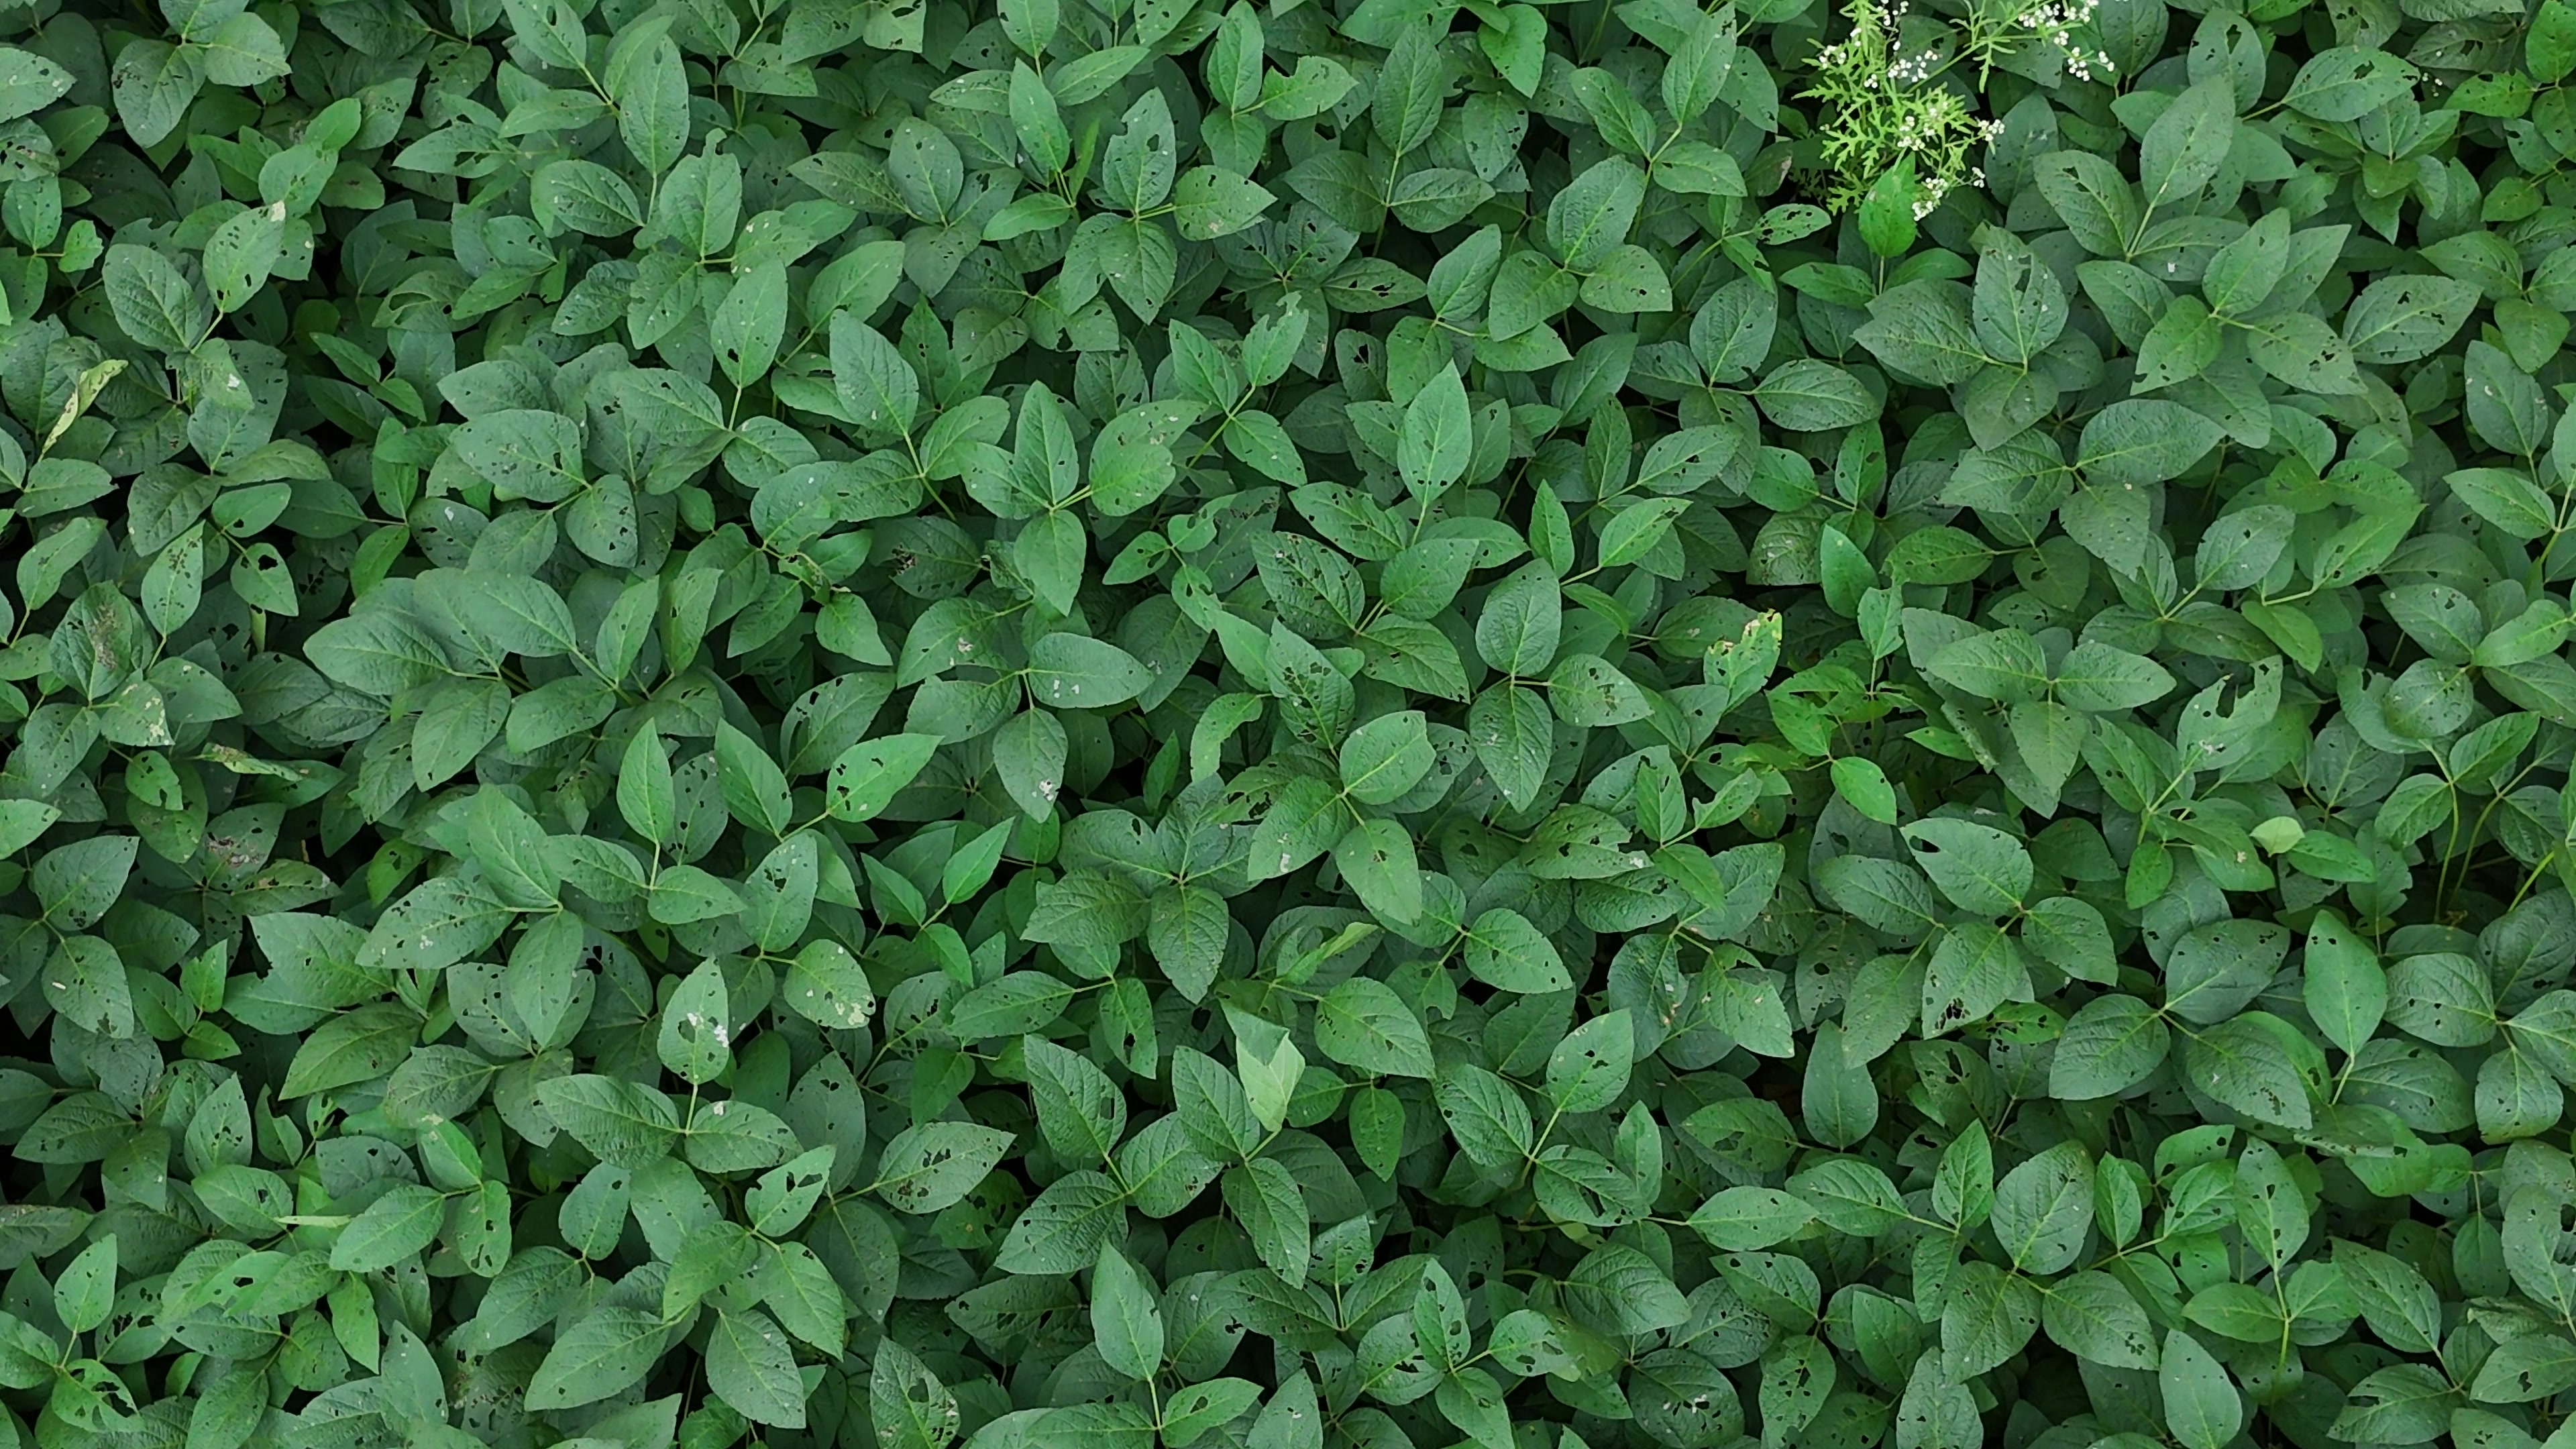
Label: Semilooper_Pest